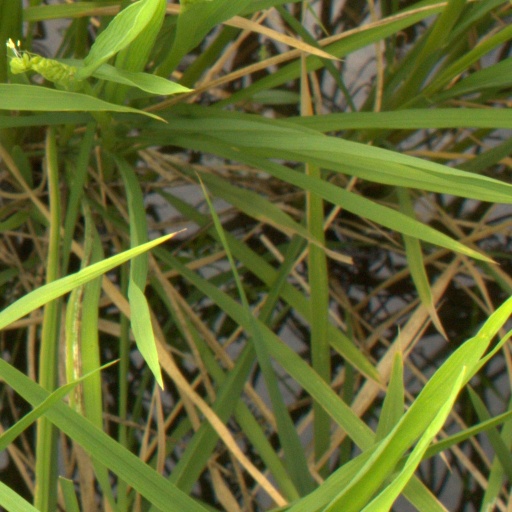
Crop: rice